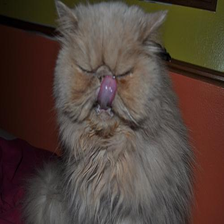
Species: cat
Breed: Persian